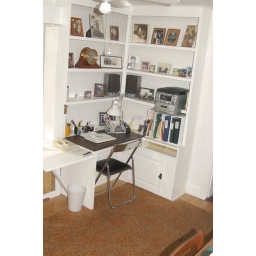
Built in book cases and desk